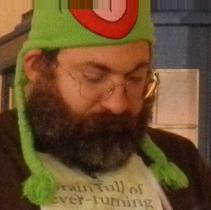
Age: 35